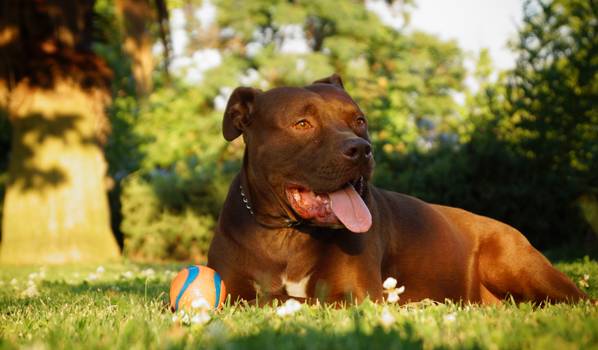
Label: No Watermark